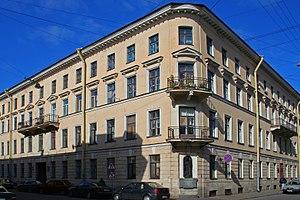
Rodion Romanovitch Raskolnikov est le personnage principal du roman de Fiodor Dostoïevski, Crime et Châtiment.